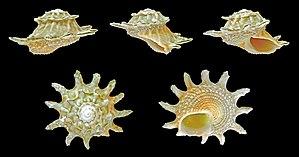
Coquille d'Astralium calcar, pêchée dans les Philippines. Longueur 3,5
Turbinidae est une famille de mollusques gastéropodes de l'ordre des Archaeogastropoda.
Astralium est une genre de gastéropodes marins qui appartient à la famille des Turbinidae.